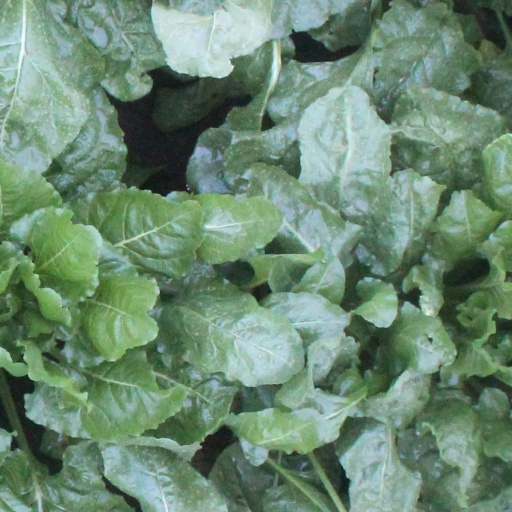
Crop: sugar beet